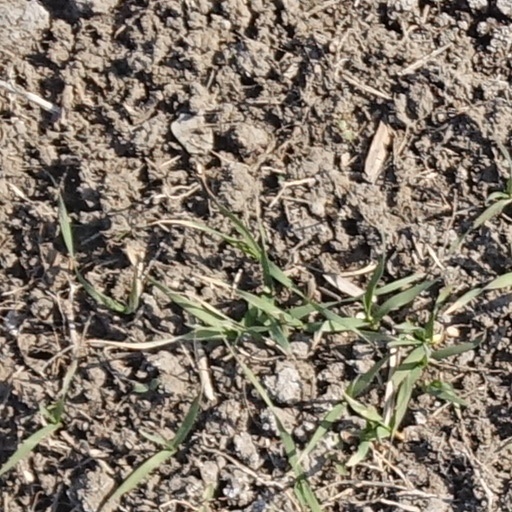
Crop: wheat